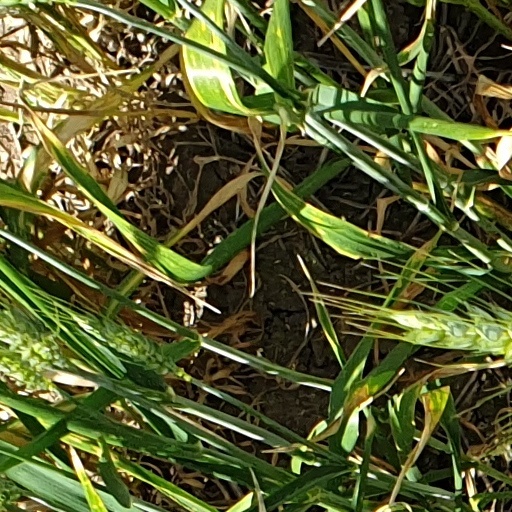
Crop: wheat